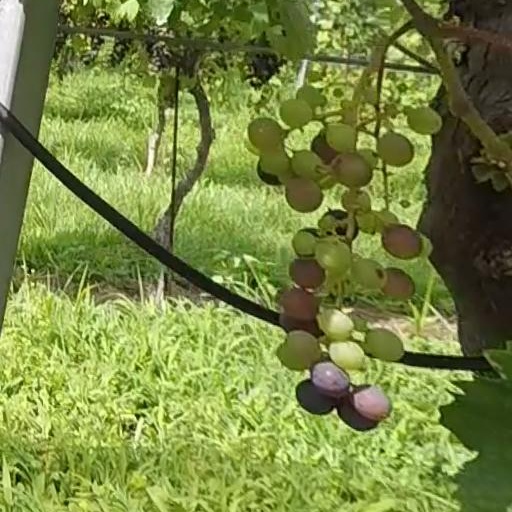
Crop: grape